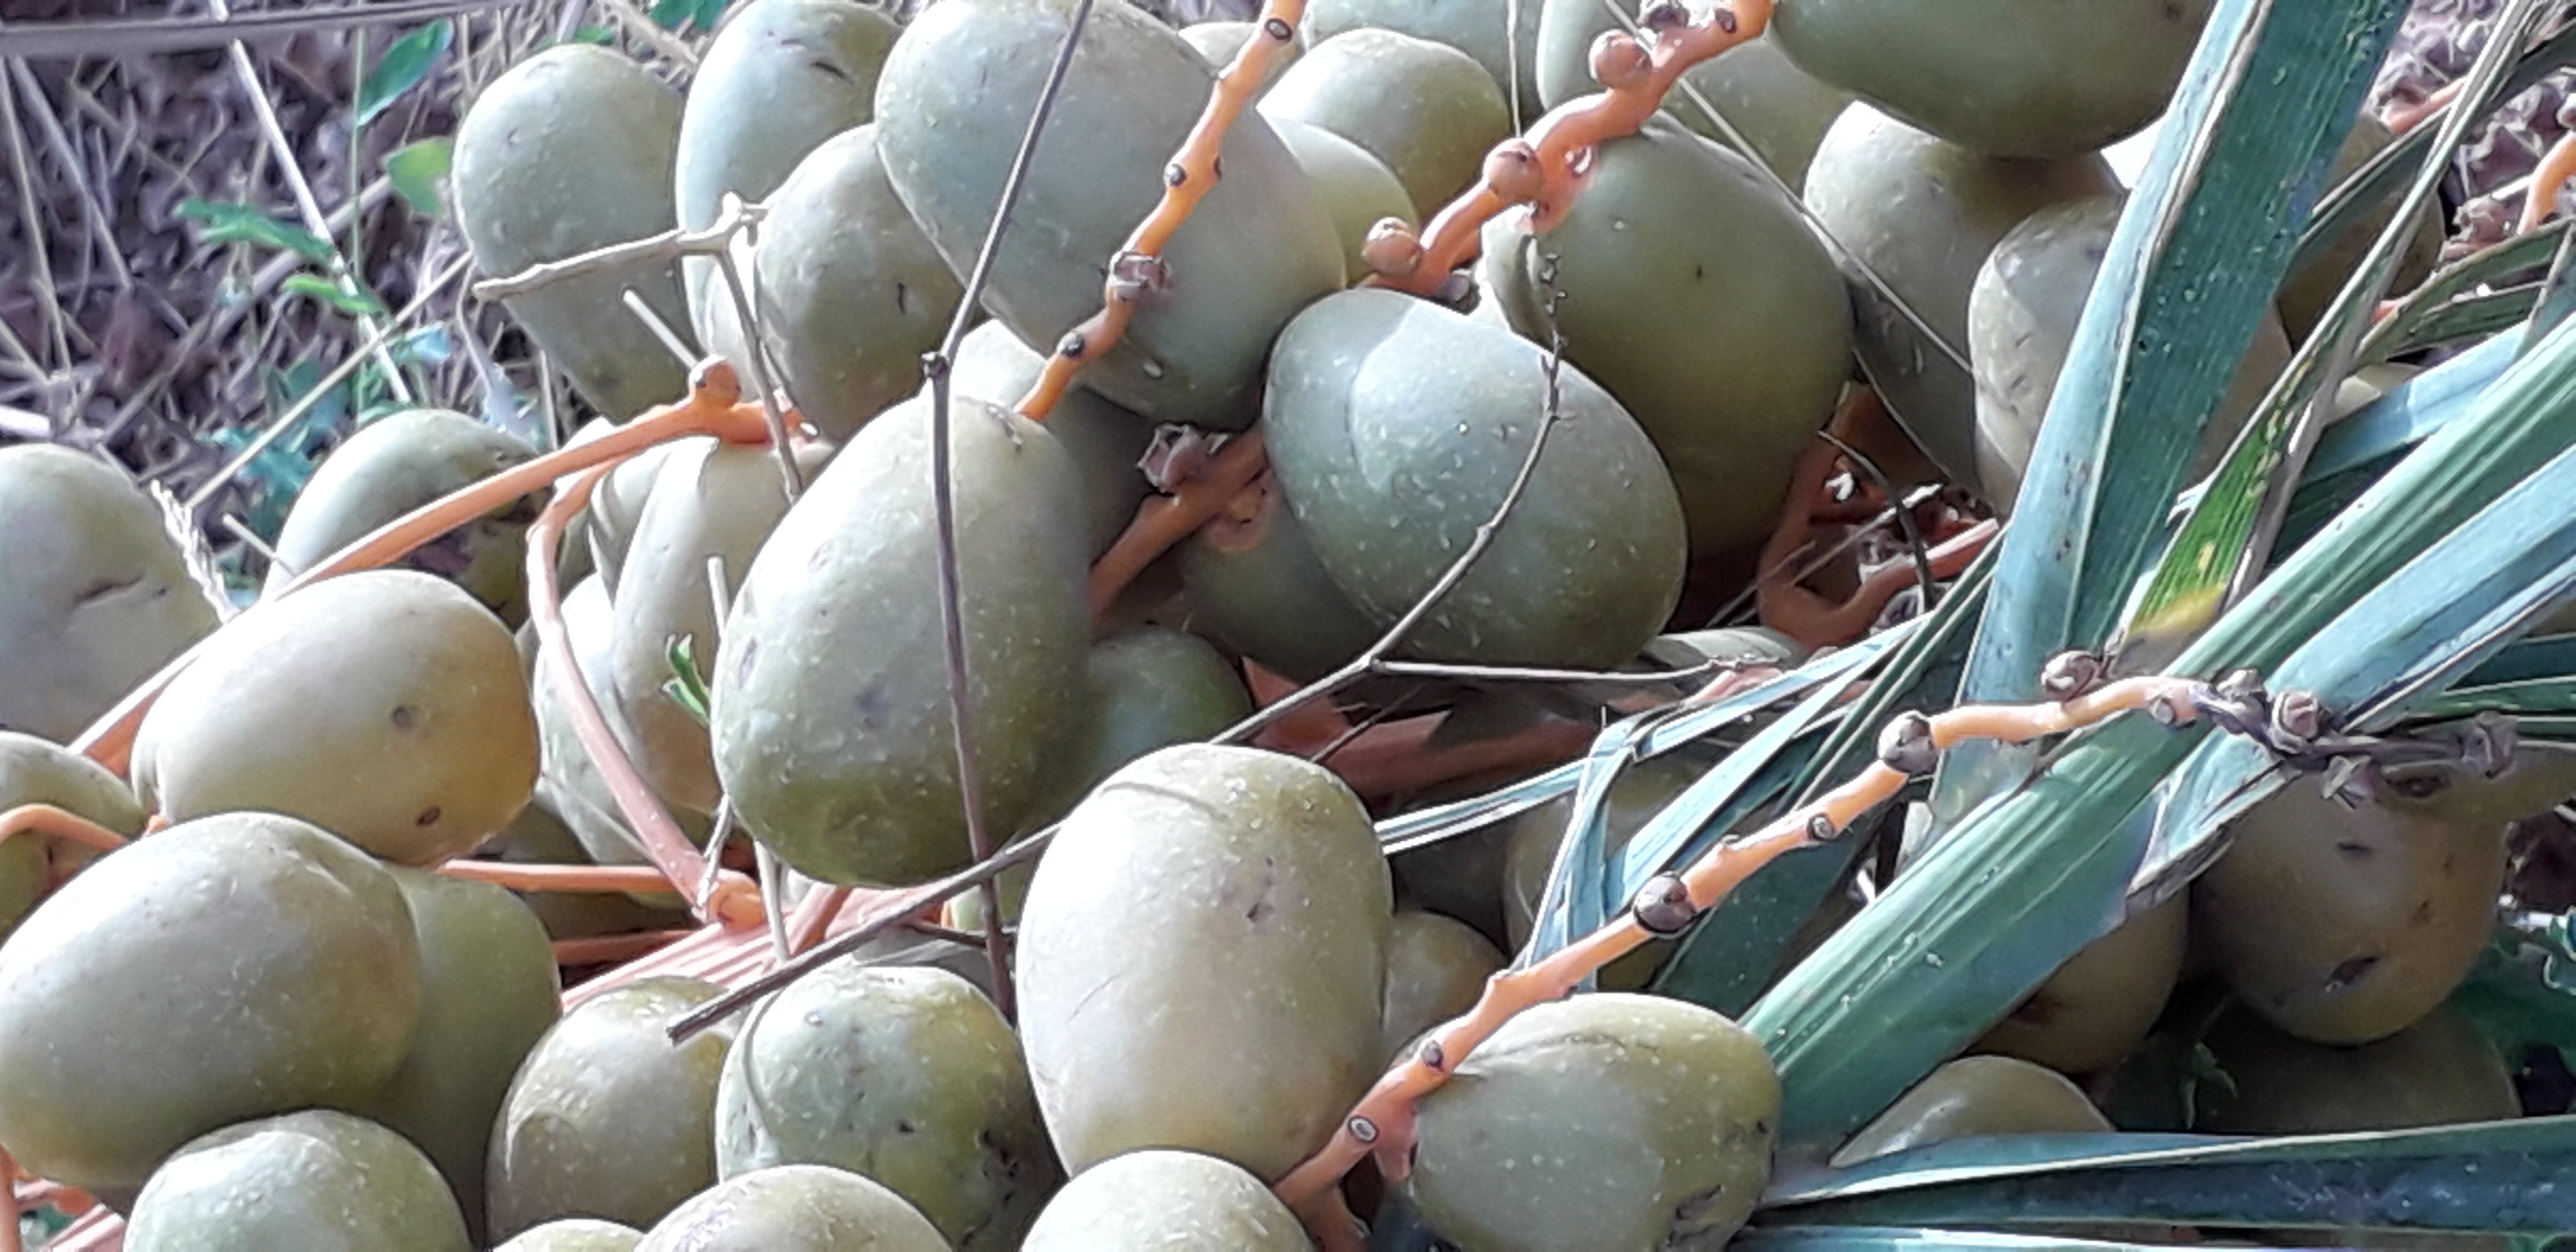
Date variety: Boufagous